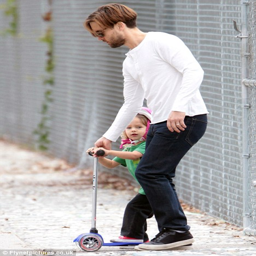
daddy 's little man : helps person ride along on the street on his little scooter